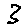
Label: 3